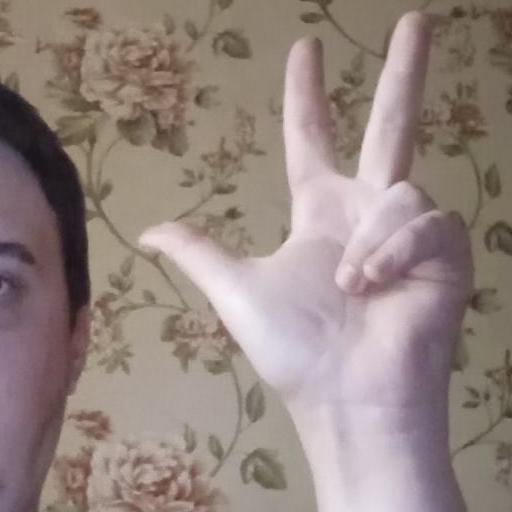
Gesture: three2